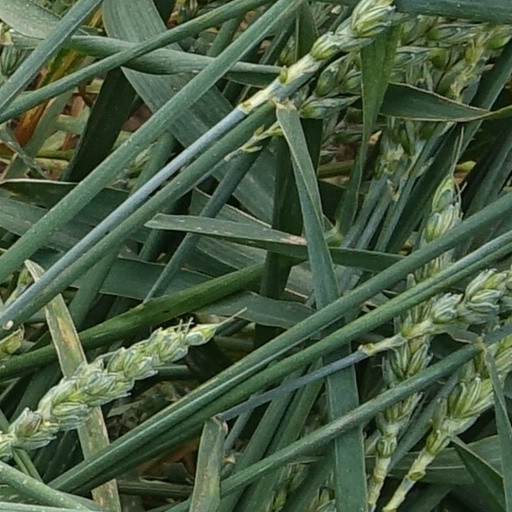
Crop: wheat